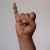
The image shows a hand gesture representing the letter 'I' in Indian Sign Language.